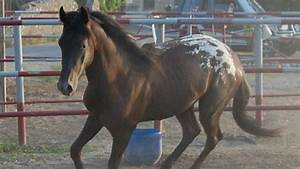
Label: cavallo